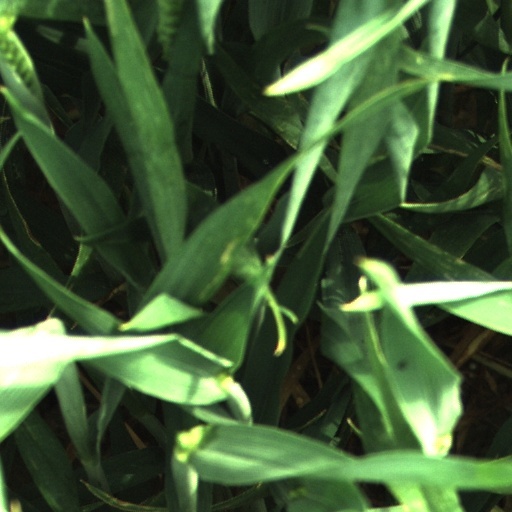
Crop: wheat